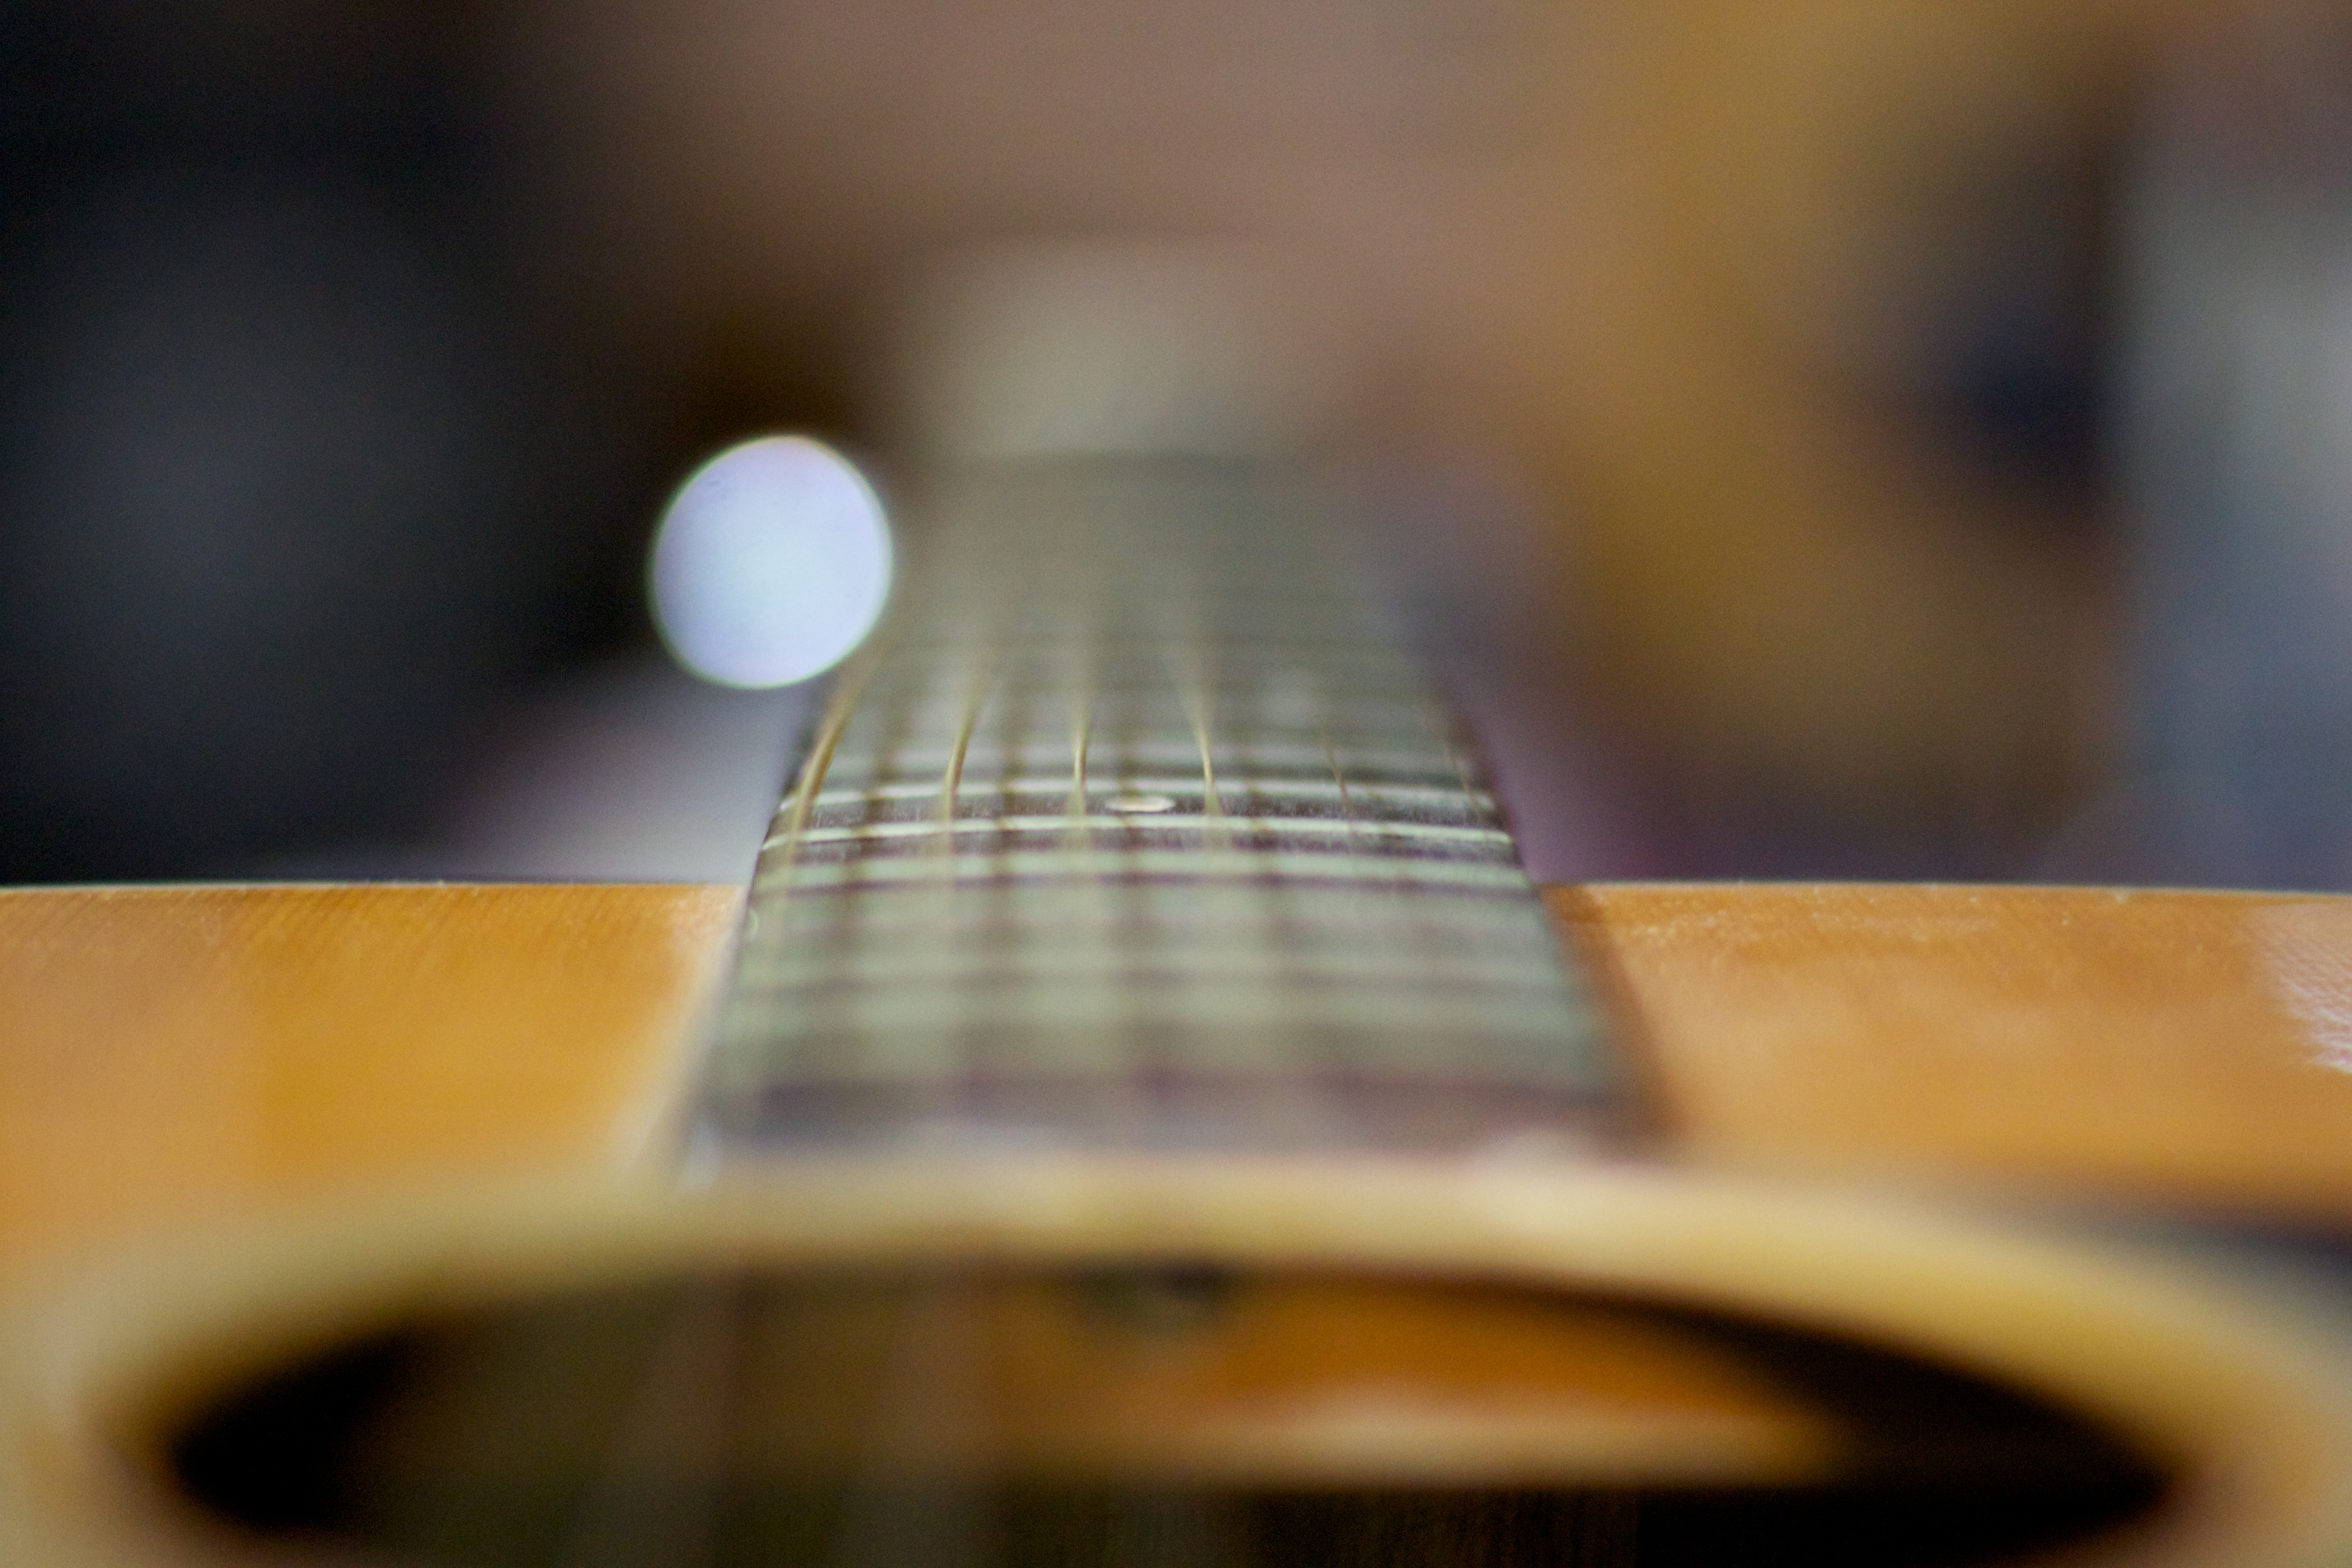
photography, guitar, acoustic guitar, color, musical instrument, close up, shape, 2011365, macro photography, string instrument, plucked string instruments